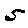
Label: 5